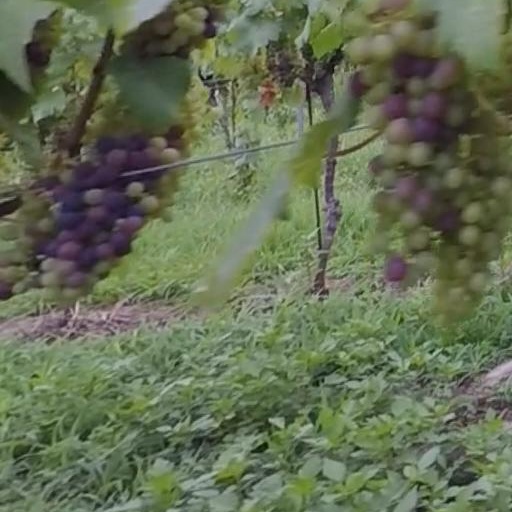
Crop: grape